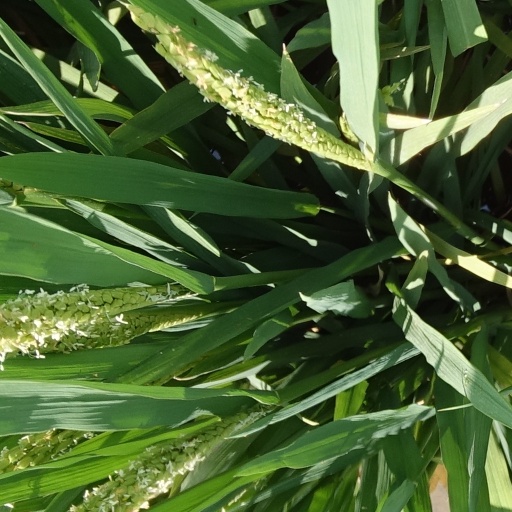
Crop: rice